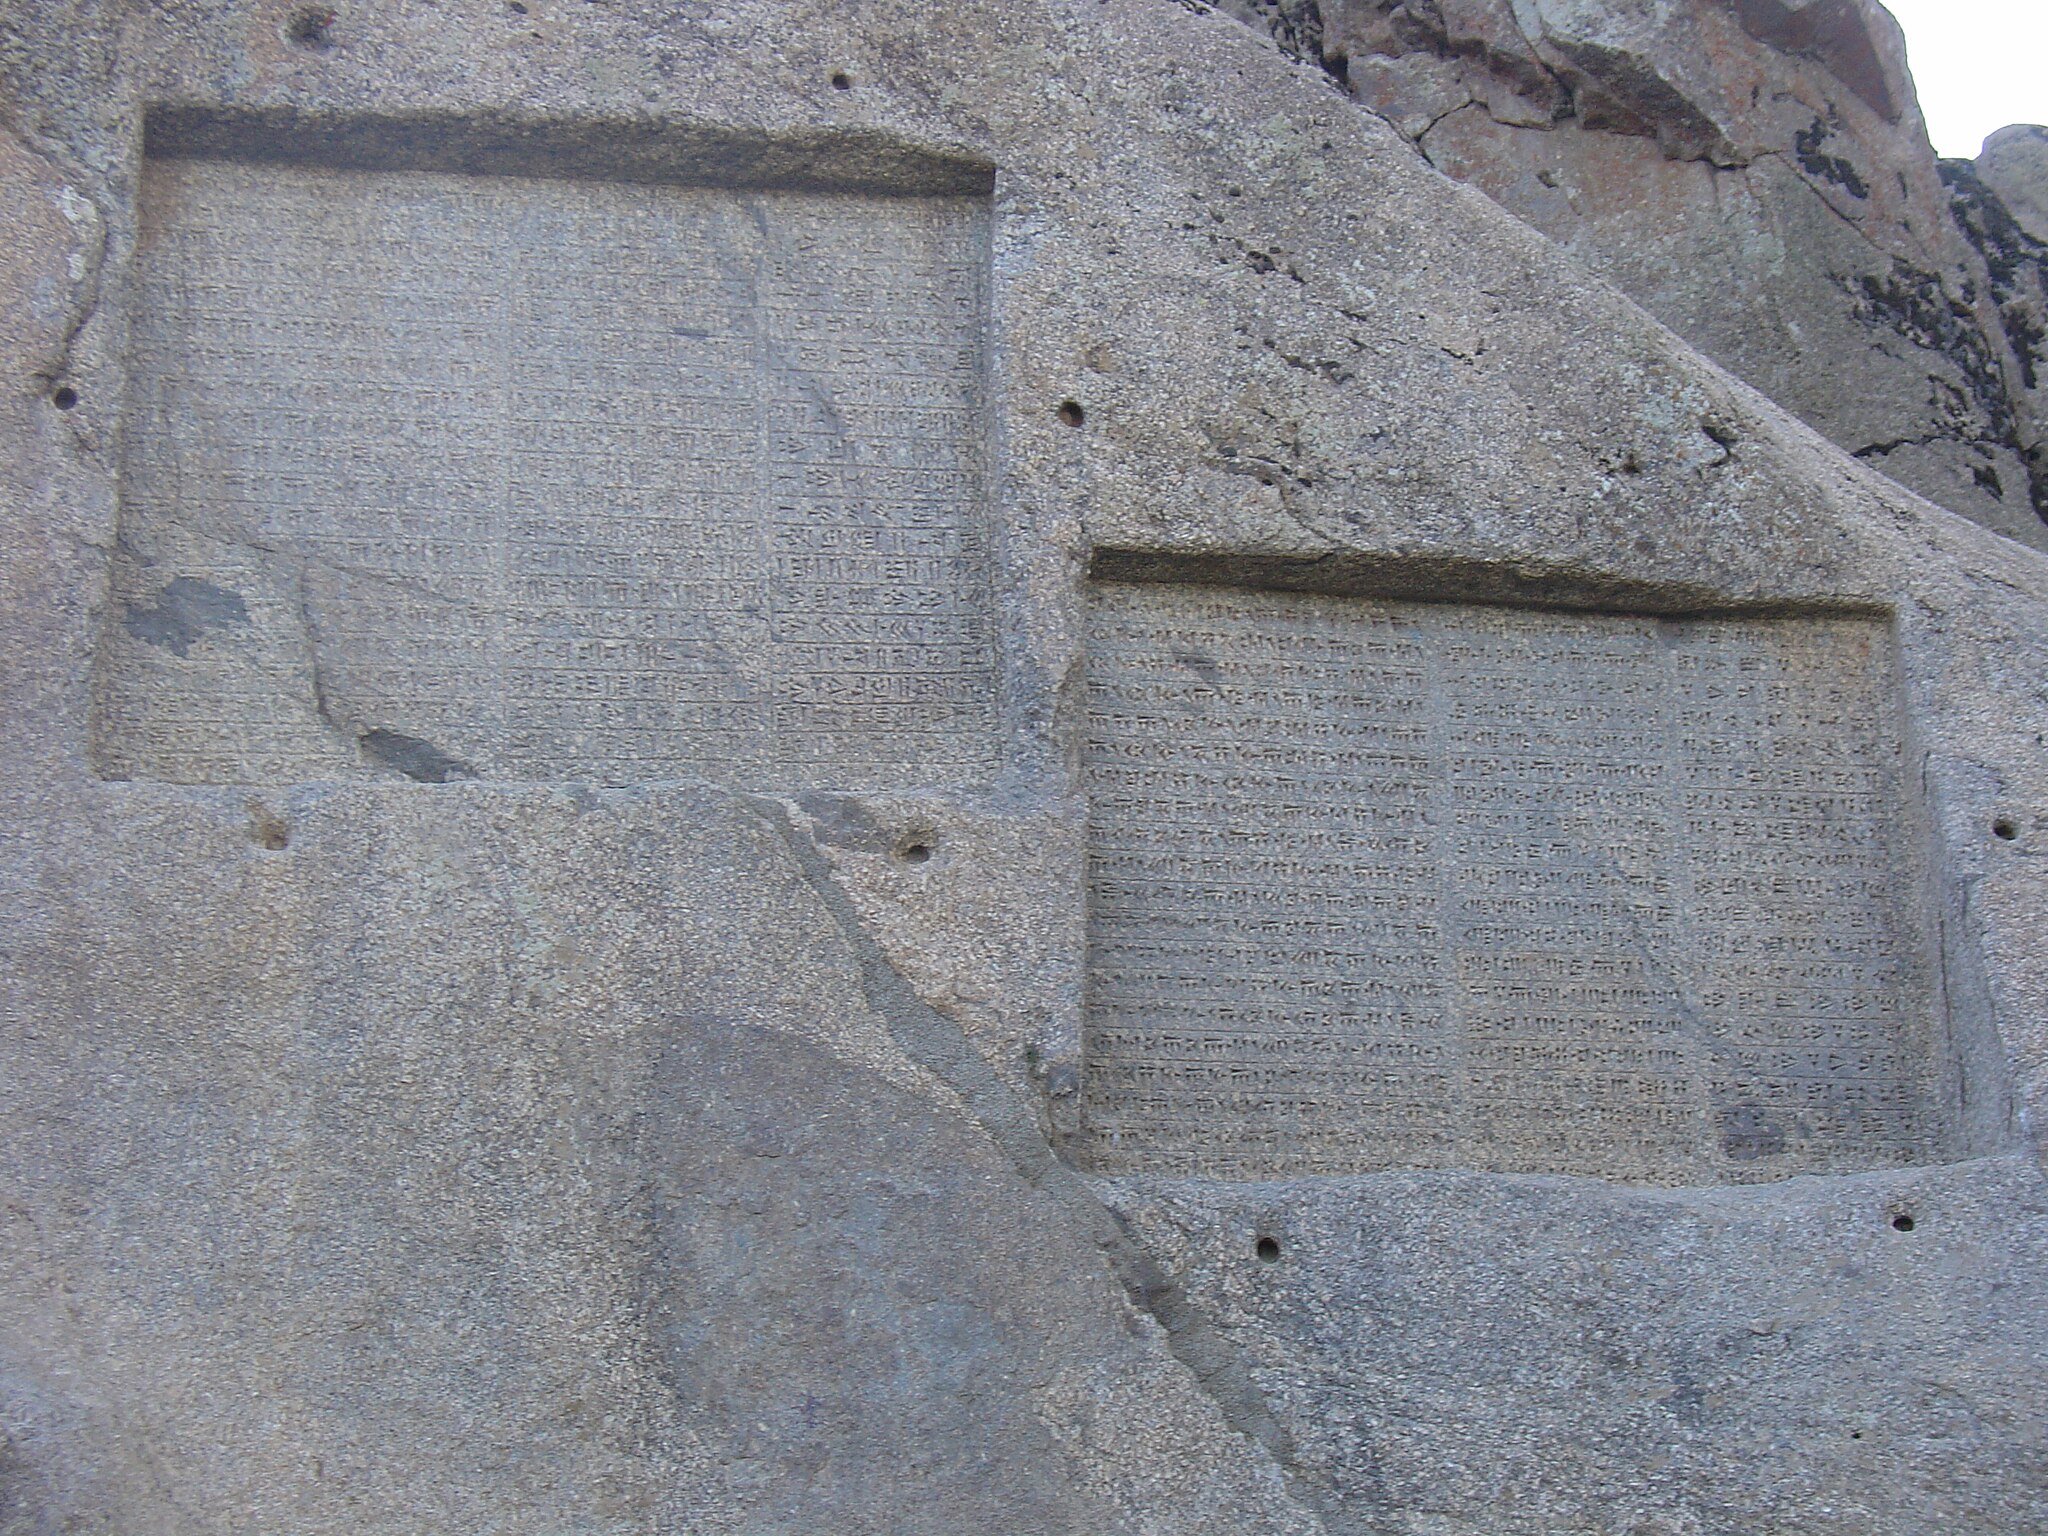
Title: 6372. Ganjnameh Carvings (1384331761)
Description: Inscription of the same text in three ancient languages: Old Persian, Neo-Babylonian and Neo-Elamite. The left section was ordered by Darius I (521-485 BC) and the right by Xerxes I (485-65 BC)
Date: 2006-09-20 05:06
Categories: Ganj Nameh inscriptions, Flickr images reviewed by FlickreviewR 2